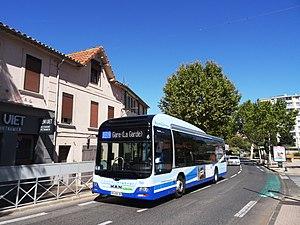
Le réseau Mistral est le service de transport en commun géré par la métropole Toulon Provence Méditerranée et desservant ses douze communes membres, dont Toulon, plus grande ville et chef-lieu du département du Var. Il a été créé en 2003 à la suite d'une volonté de l'ancienne communauté d'agglomération d'unifier les lignes et les tarifs qui se pratiquaient dans l'agglomération à l'époque.